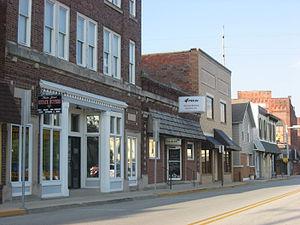
Greenwood est une ville de l'Indiana aux États-Unis, située dans le comté de Johnson, dans la banlieue sud d'Indianapolis. Sa population était de 49 791 habitants en 2010.